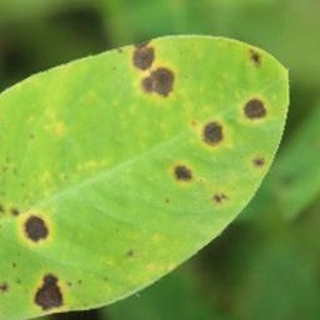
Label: groundnut_early_leaf_spot